Sollihøgda Chapel

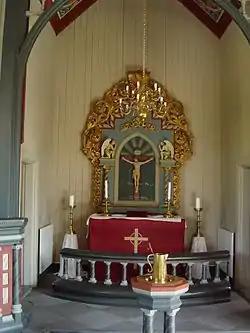
Baptismal font and altar in Sollihøgda Chapel

The church is built of wood and can accommodate 100 people. It was designed by the architect Herman Major Backer (1856–1932). It can be reached from "Kapellveien" (Chapel Road), which turns off of European route E16 at the bridge marked "Ringeriksporten" 'Gateway to Ringerike'.